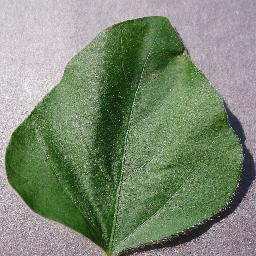
Label: Soybean___healthy